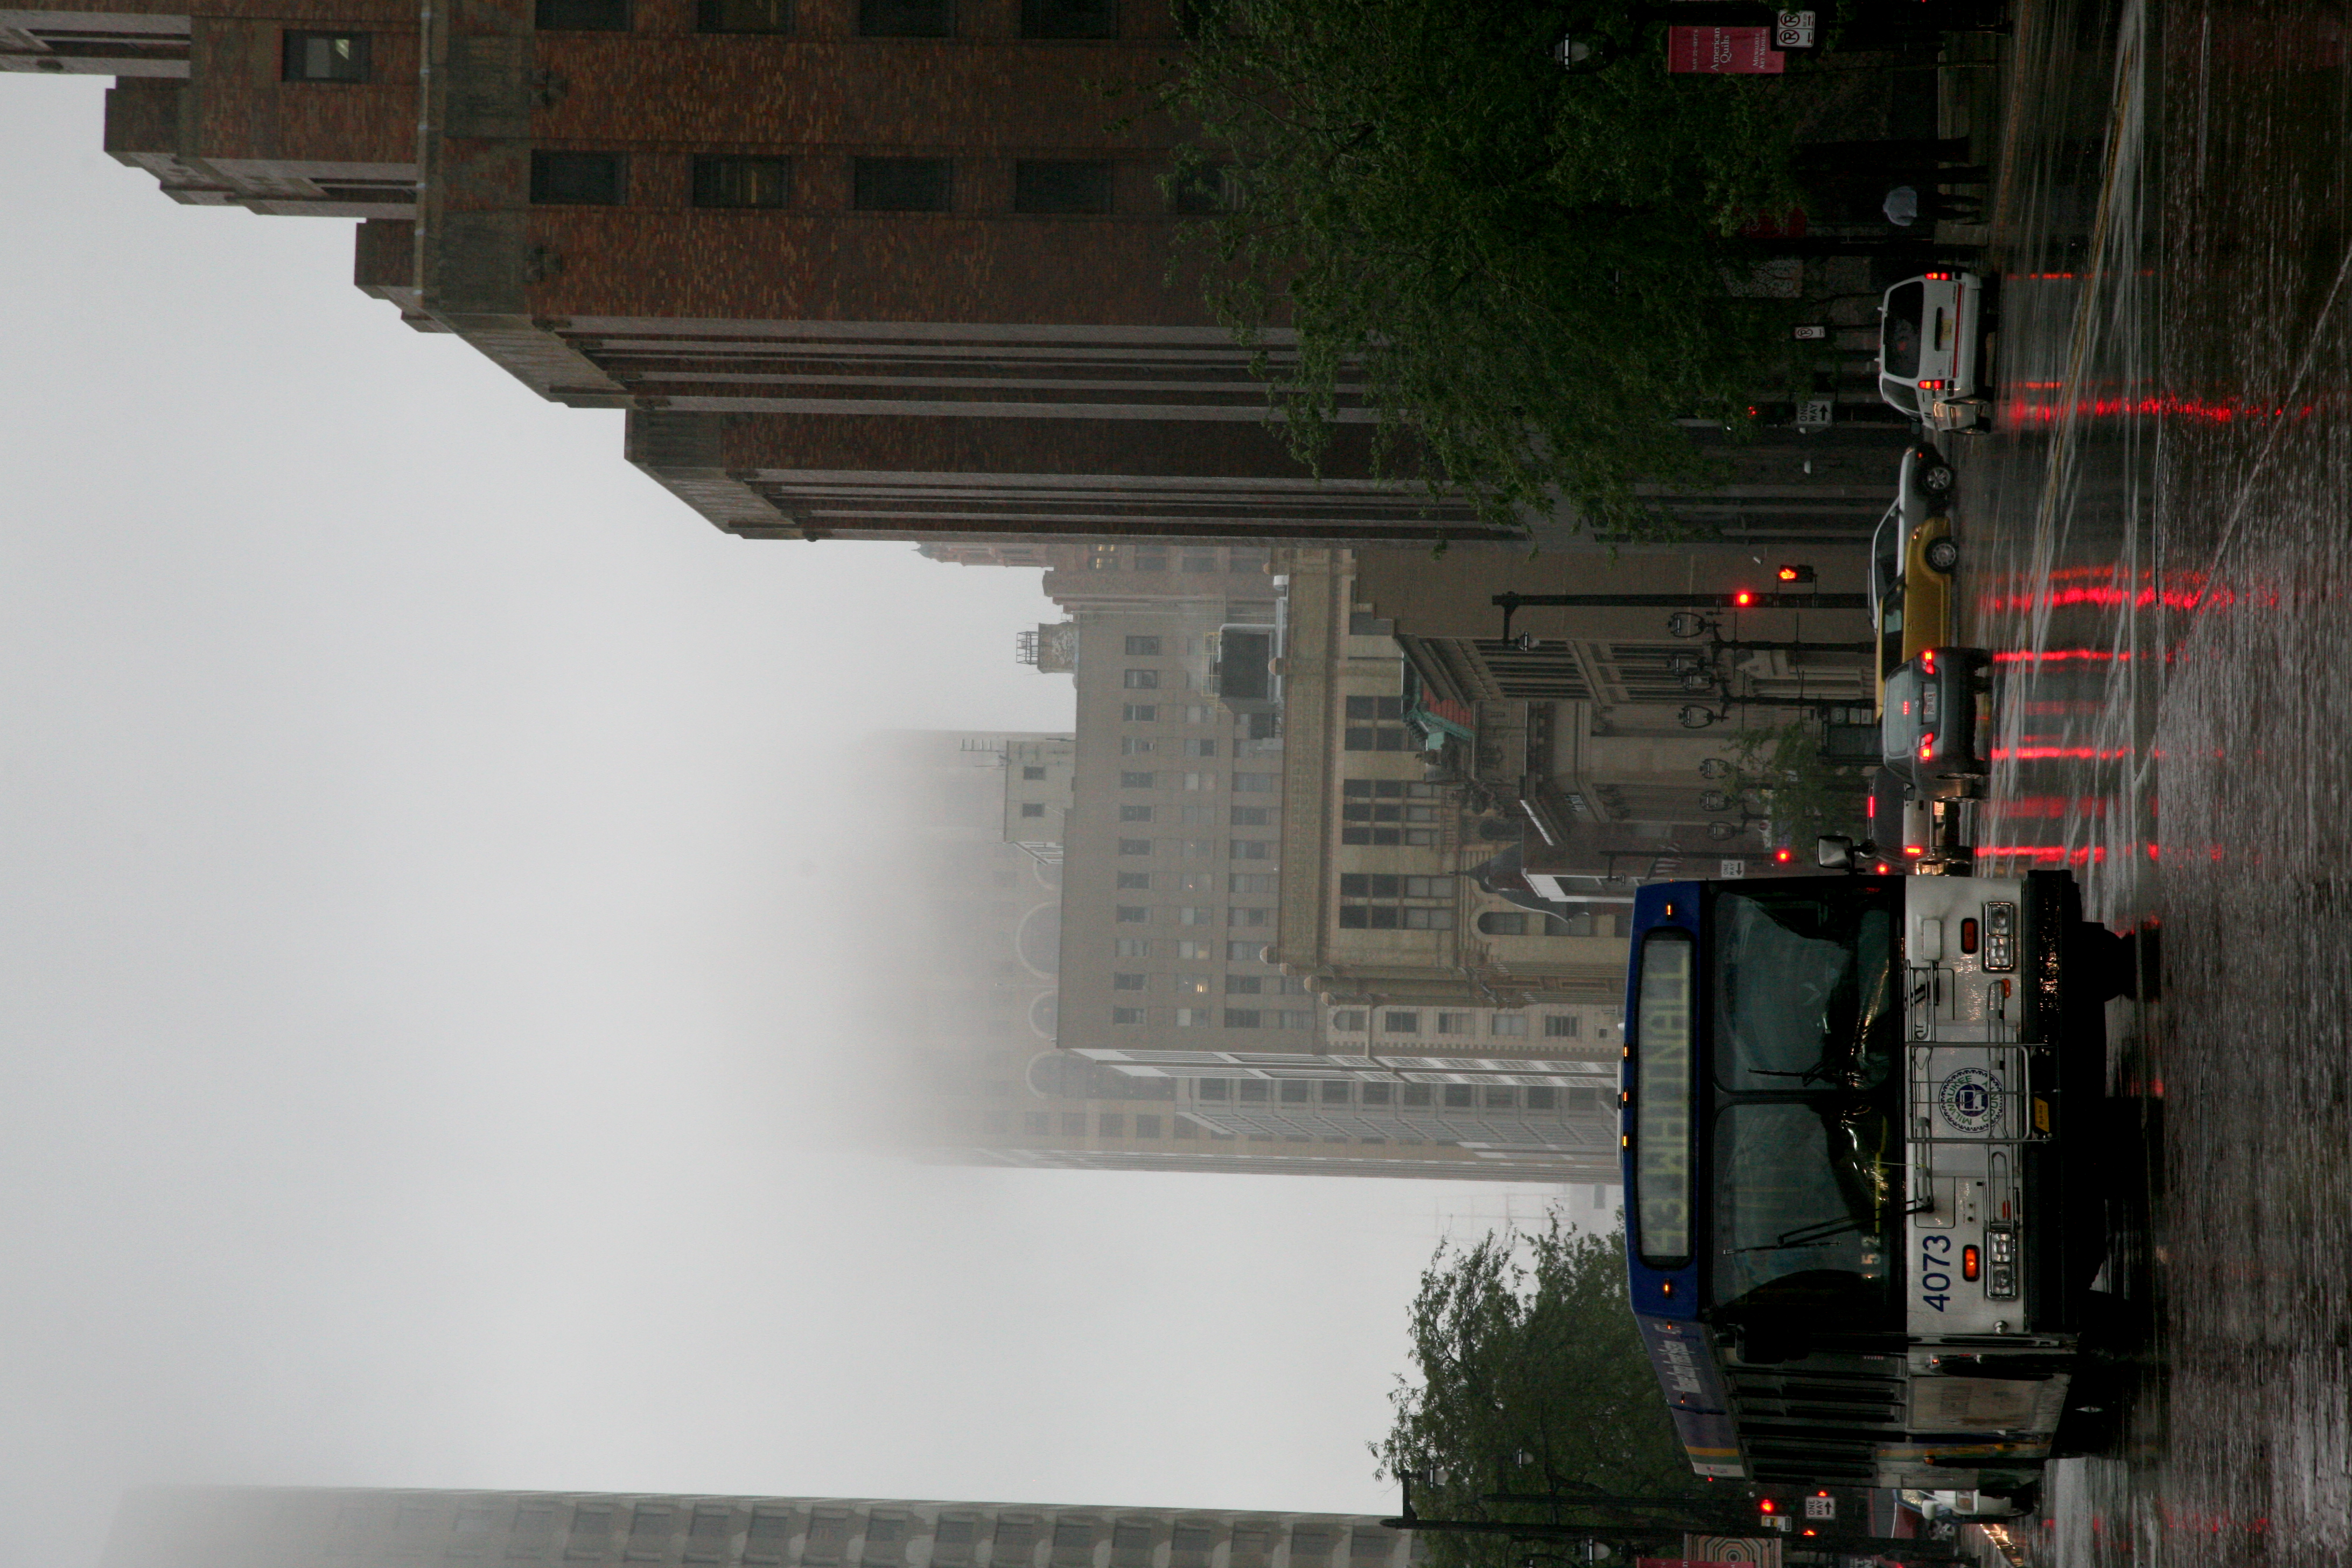
architecture, fog, skyline, traffic, rain, building, city, skyscraper, cityscape, downtown, transport, weather, waterway, tower block, bus, urbanlandscape, pluie, cts, wisconsin, milwaukee, urban area, atmospheric phenomenon, human settlement, metropolitan area